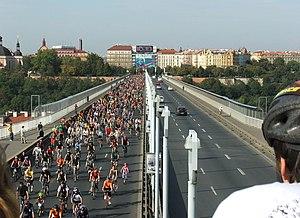
Une masse critique est une manifestation à bicyclette, organisée simultanément le dernier vendredi du mois dans plus d'une centaine de villes dans le monde.